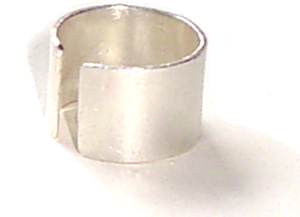
Un bracelet est un article de vêtement ou de joaillerie qui est porté autour du poignet. Les bracelets peuvent être fabriqués en tissu, en cuir, en matière plastique ou en métal, et contiennent quelquefois des roches, du bois et/ou des coquilles d'animaux. Ils comportent parfois une montre ou d'autres instruments de mesure.